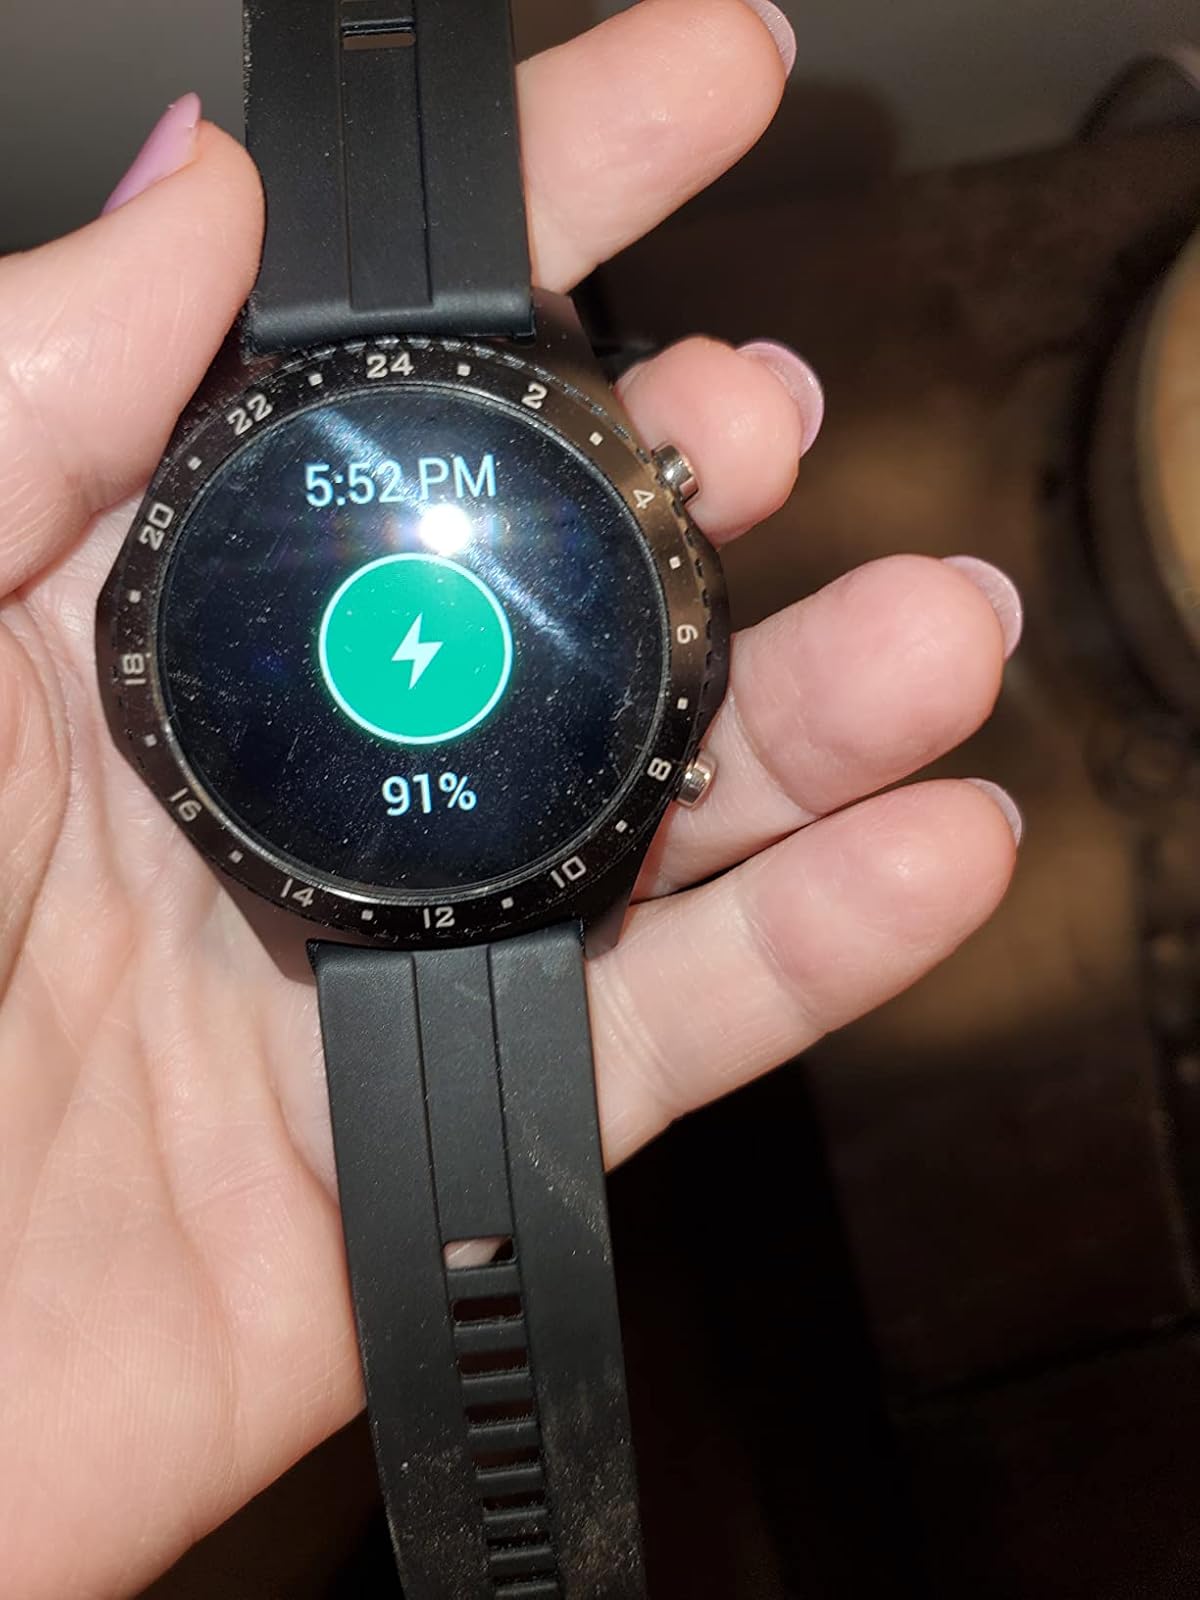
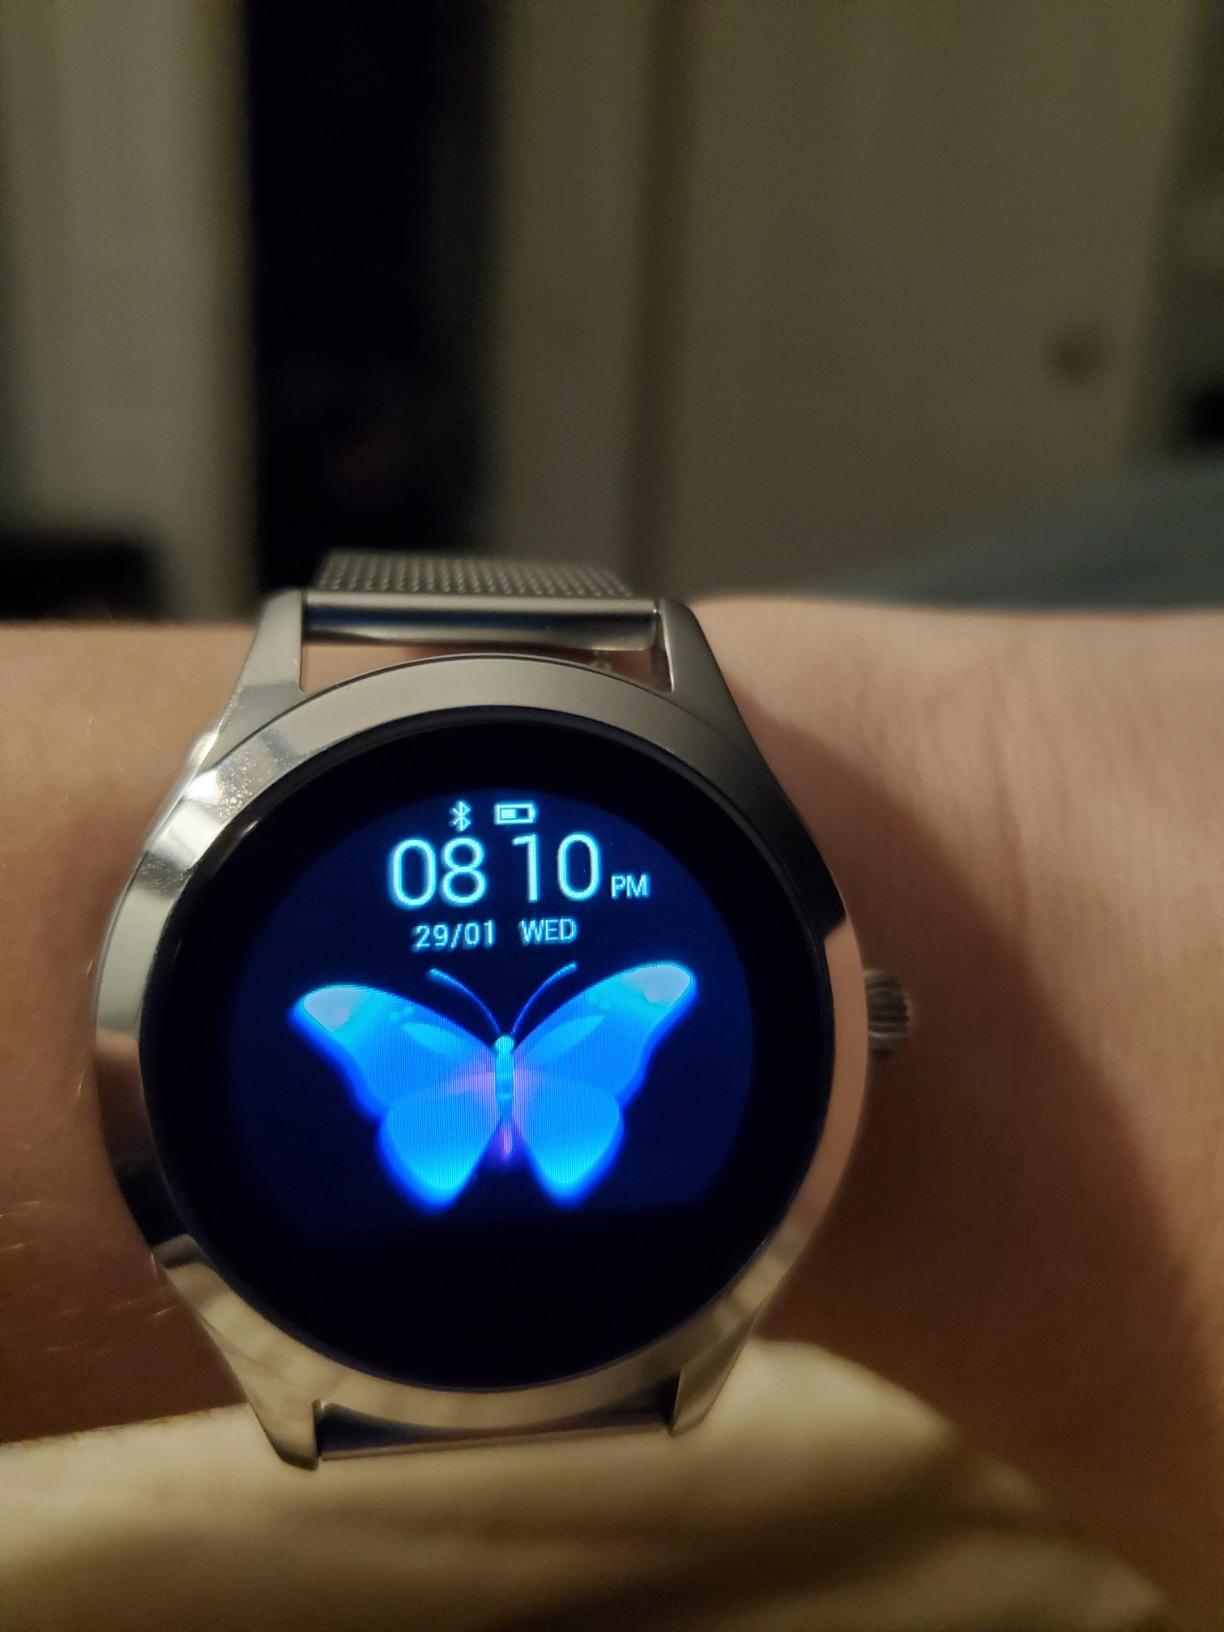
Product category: smartwatch
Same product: no